2005 French riots

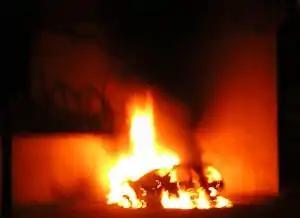
A car in Strasbourg lit during the riots.

The 2005 French riots was a three-week long period of civil disturbances that took place in the suburbs of Paris and other French cities in October and November 2005. These riots involved youth in violent attacks, outbreaks of arson of vehicles and public buildings.